FN P90

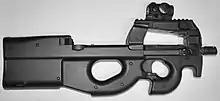
"P90 TR" (Triple Rail) model, which features a Picatinny rail system for mounting accessories, equipped with an Aimpoint red dot sight.

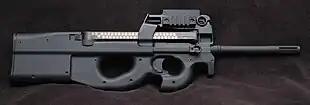
The matte black "PS90 USG" model.

The P90 was originally equipped with the Ring Sights HC-14-62 reflex sight, but the current weapon is instead fitted with the Ring Sights MC-10-80 sight, which was specifically designed for it. The HC-14-62 has a polymer housing and uses a forward-aimed fiber optic collector to illuminate the white daytime reticle, which consists of a large circle of about 180 minutes of arc (MOA), with a 20 MOA circle surrounding a 3.5 MOA dot in the center. The MC-10-80 has an anodized aluminium housing, and has a similar black reticle. The night reticle for both the HC-14-62 and the MC-10-80 consists of an open "T" that is primarily illuminated by a tritium module, and, in the HC-14-62, ambient light drawn in by an upward-facing collector. The sight is adjustable for both windage and elevation, and it can be used in conjunction with night vision equipment. As backup in case the reflex sight is damaged, a set of fixed iron sights is provided on each side of the reflex sight housing. The newest MC-10-80, designated as the MC-10-80 Electronic, no longer uses tritium for its night reticle. Instead, the normal reticle can be illuminated in green powered by a CR2032 battery, with eight different brightness settings. The illuminated reticle makes the sight more versatile in a variety of different conditions.